Ghulam Ahmad (forester)

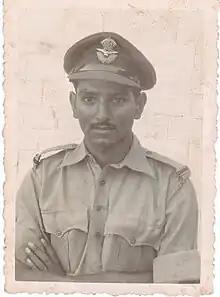
Ghulam Ahmad, Royal Indian Air Force

He joined the Royal Indian Air Force as a fighter pilot in the No. 1 Squadron, Indian Air Force. He fought against the Japanese Imperial Army in Burma during Second World War flying in a Hawker Hurricane fighter plane.